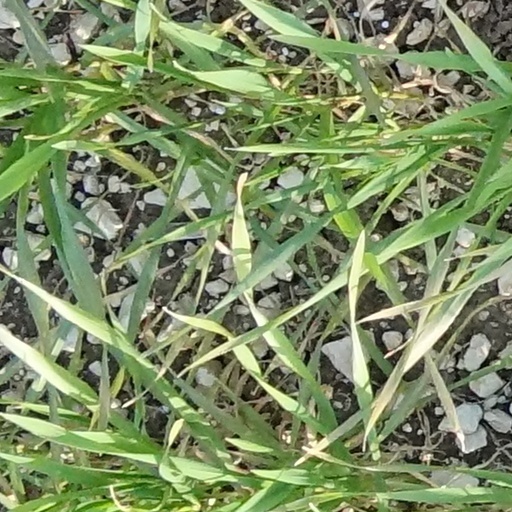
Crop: wheat